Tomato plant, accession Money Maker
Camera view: bottom (45 deg); turntable rotation: 330 degrees
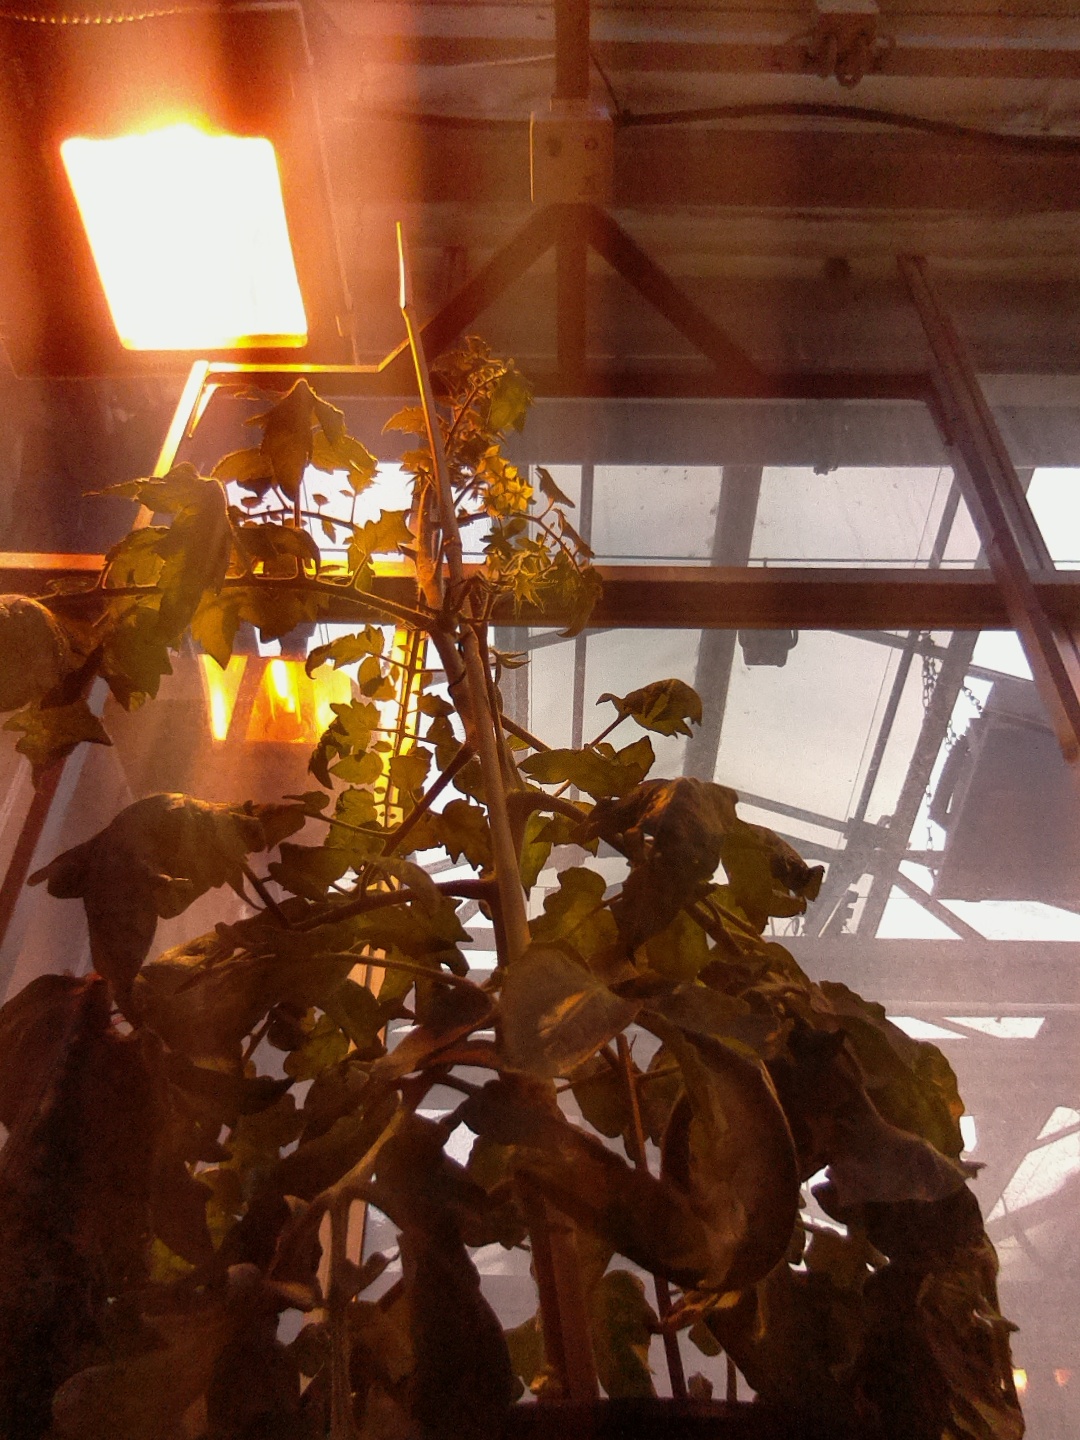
BBCH growth stage 70: Fruits at the main stem or branches visibles